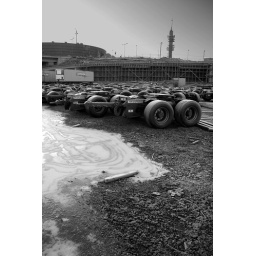
Icy water and train yard machinery in Pasila, Helsinki. In the background the Pasila tv-tower and the Hartwall-arena. .